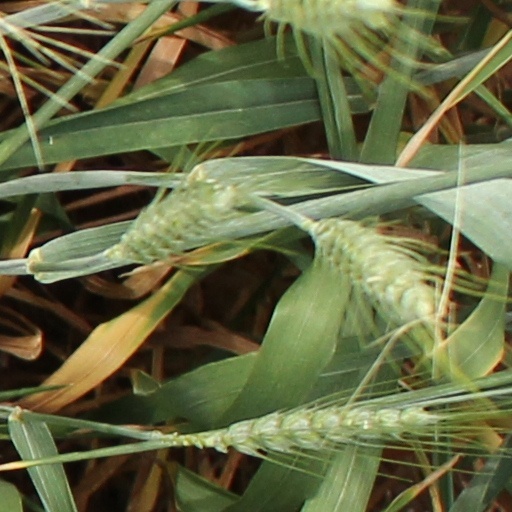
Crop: wheat